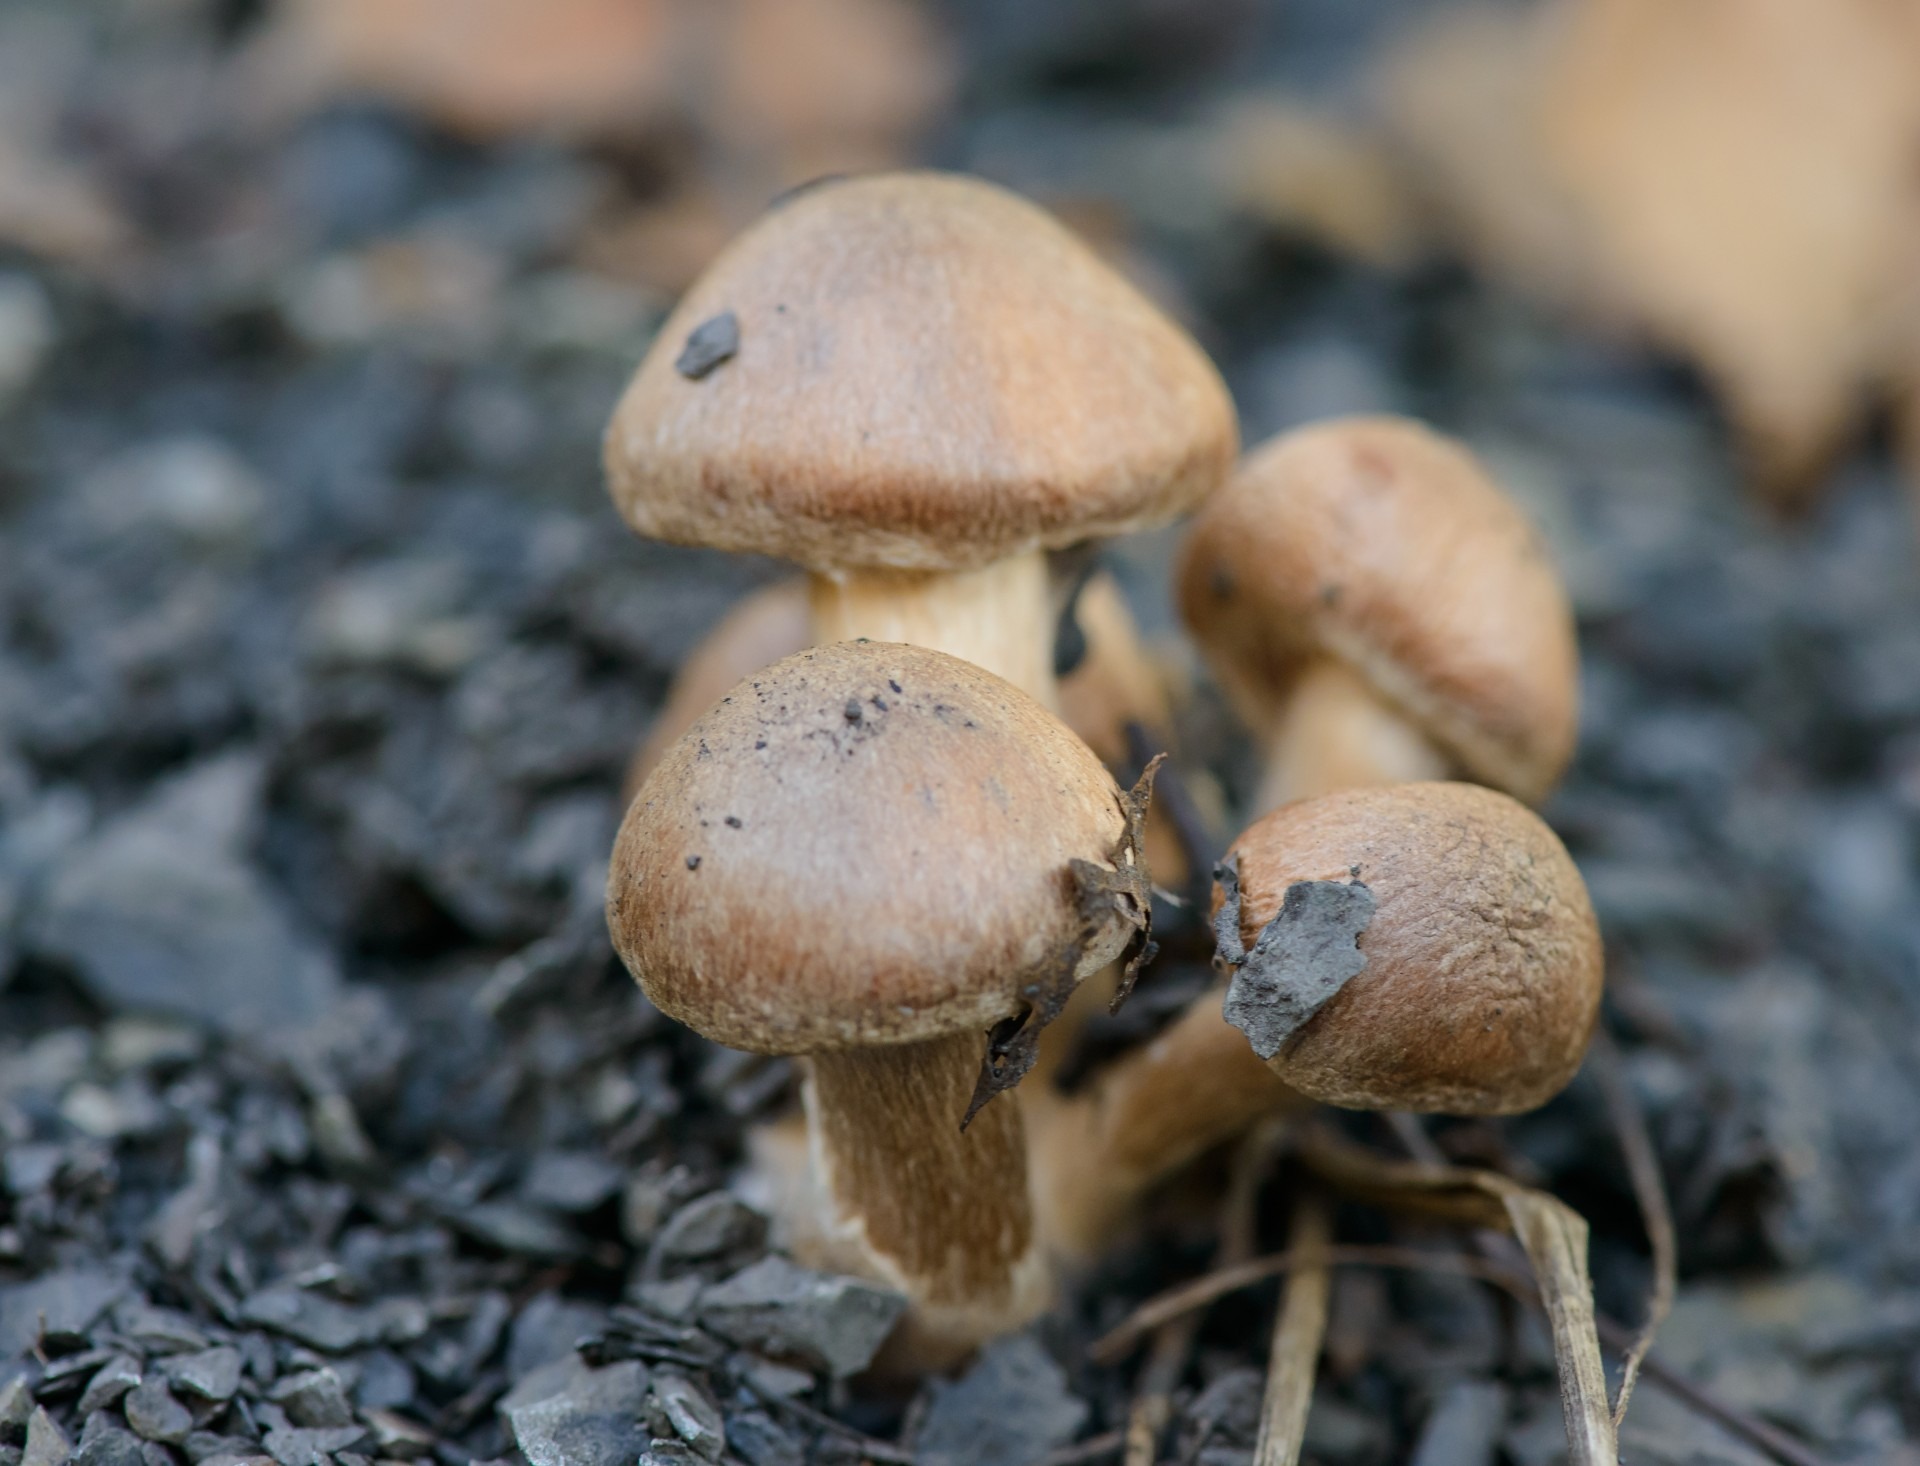
nature, forest, sun, summer, moss, food, green, couple, hat, mushroom, fauna, close up, fungus, mushrooms, bolete, agaricus, macro photography, matsutake, oyster mushroom, edible mushroom, shiitake, medicinal mushroom, agaricomycetes, agaricaceae, champignon mushroom, penny bun, pleurotus eryngii